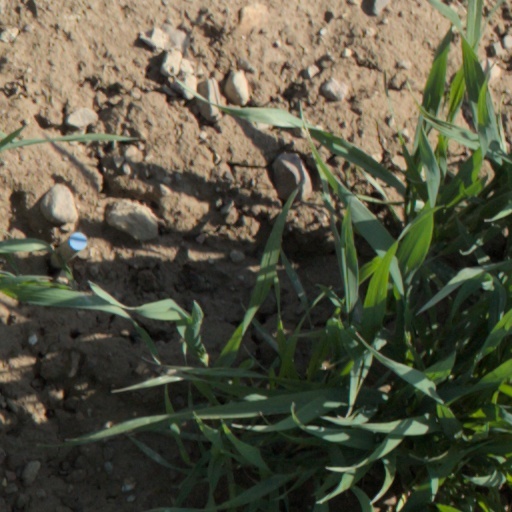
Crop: wheat